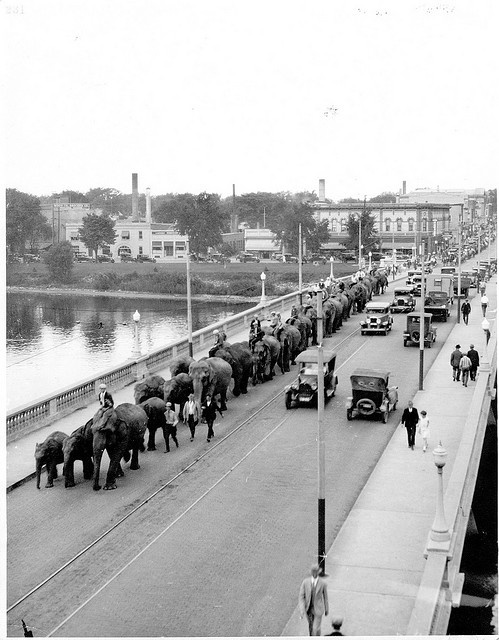
a long herd of elephants walking down part of a bridge
The is a line of elephants in the street.
Dated photograph of long line of elephants crossing a bridge that is also being used by cars
A line of elephants are being led across a bridge.
A bridge with many elephants crossing with people.